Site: brandenburg
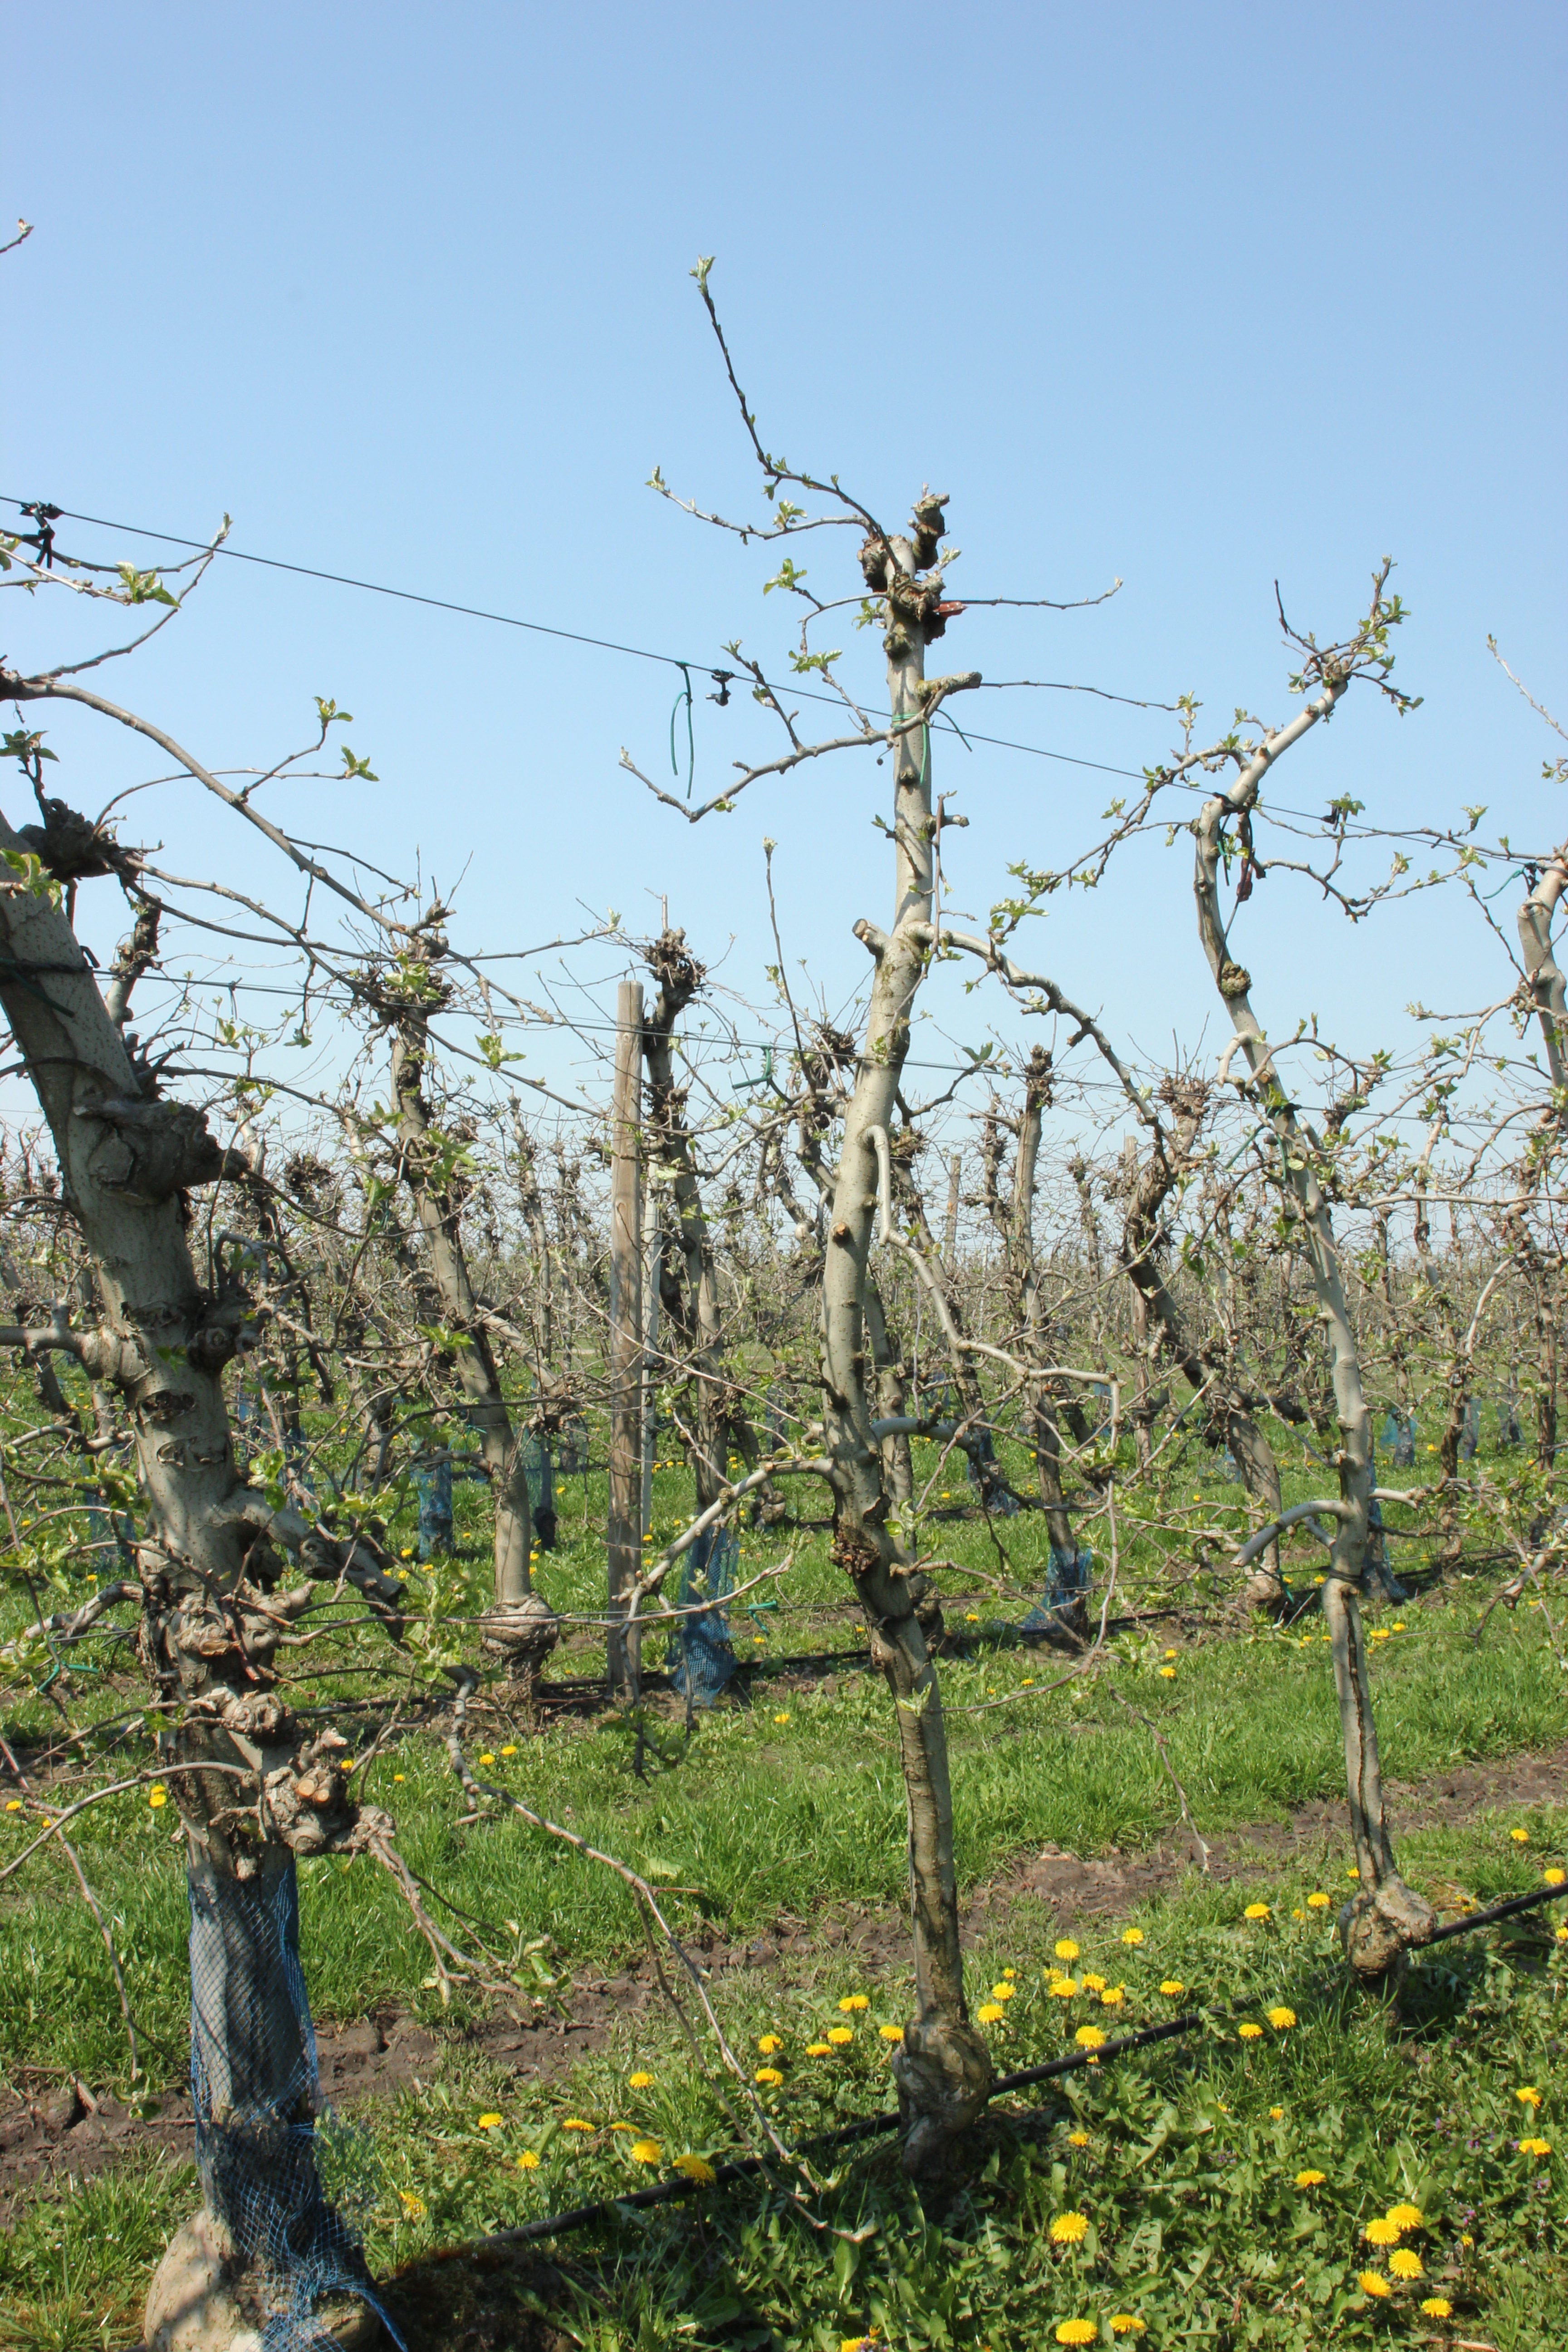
Growth stage (BBCH 56): Inflorescence emergence